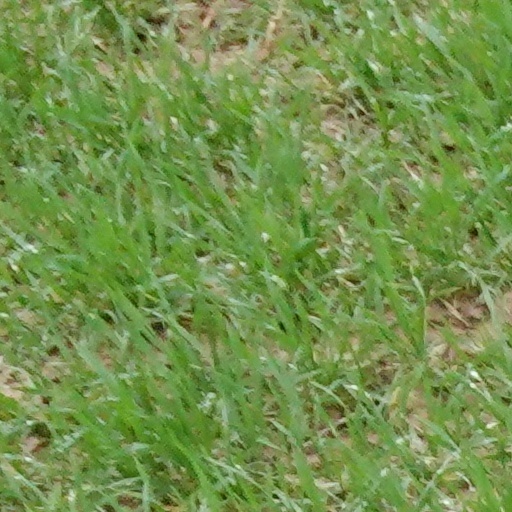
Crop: wheat